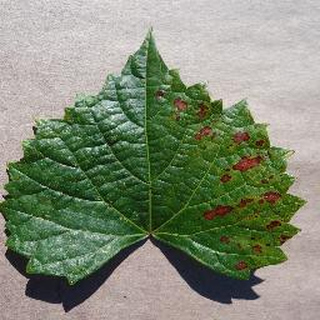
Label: grape_esca_black_measles